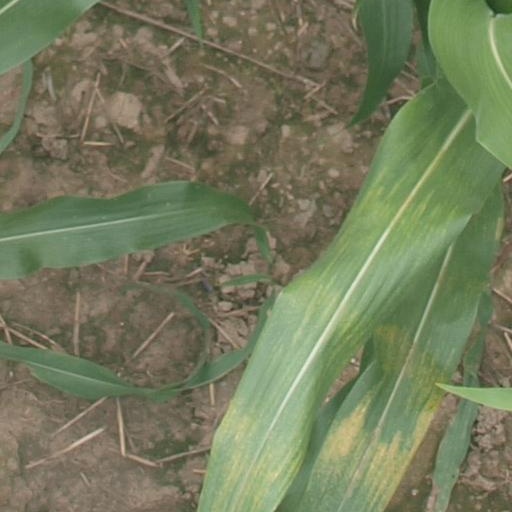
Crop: maize; corn